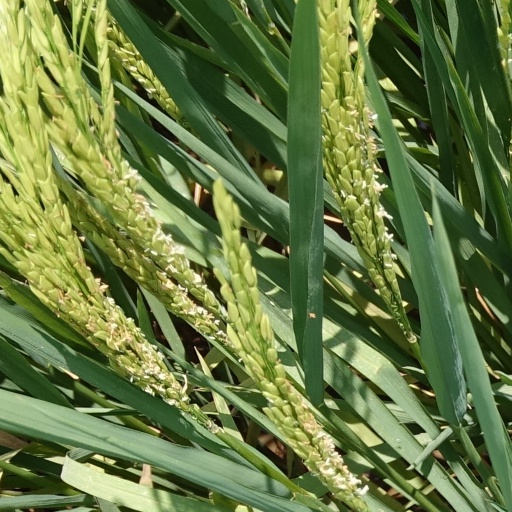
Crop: rice